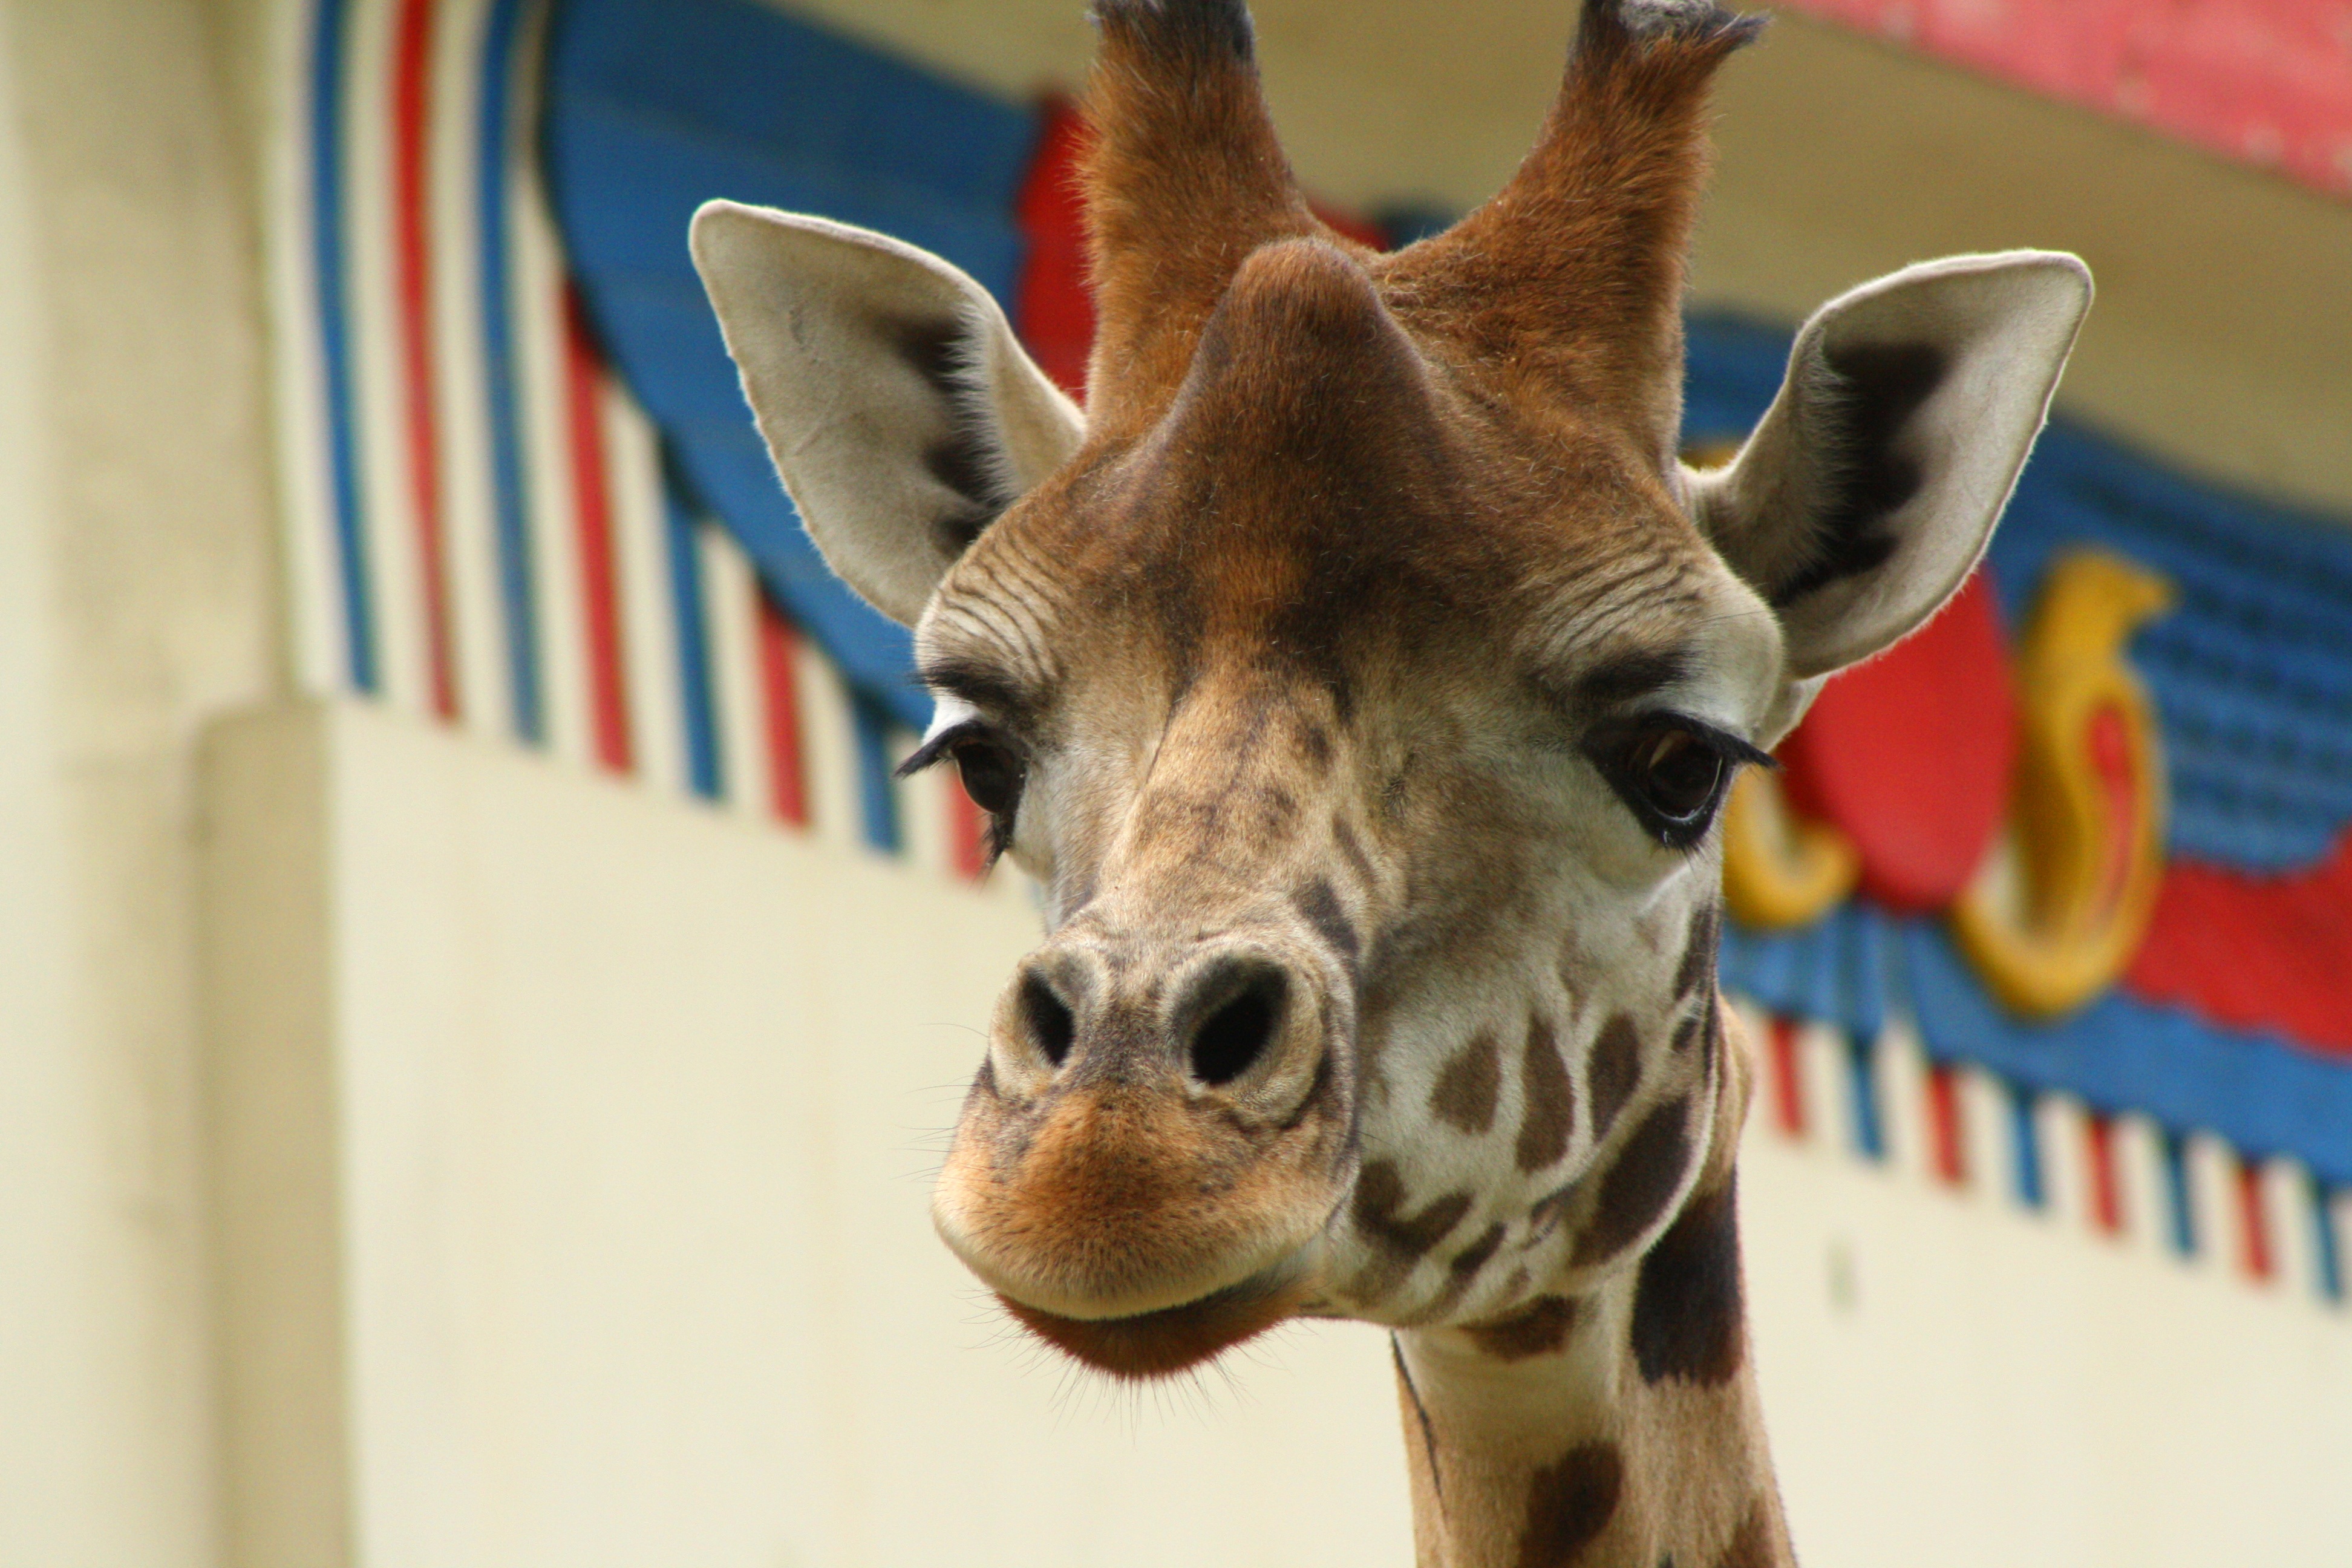
animal, zoo, mammal, fauna, close up, giraffe, vertebrate, giraffidae, antwerp zoo